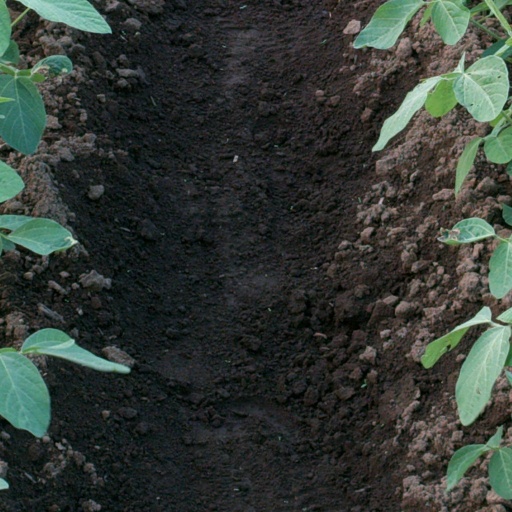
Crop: soybean